Last Ghost Standing

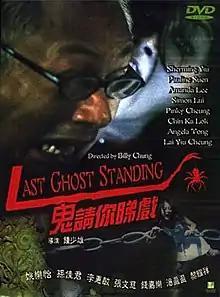
DVD cover.

Last Ghost Standing is a 1999 Hong Kong film directed by Billy Chung. The film is an adaptation of the novel by Simon Lui.